Sailing at the 1948 Summer Olympics – Dragon

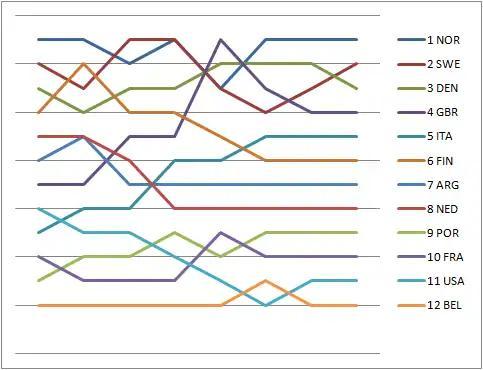
Graph showing the daily standings in the Dragon during the 1948 Summer Olympics

A total of three race area's was positioned by the Royal Navy in Torbay. Each of the classes was using the same kind of course and the same scoring system.